Gourmet Warriors

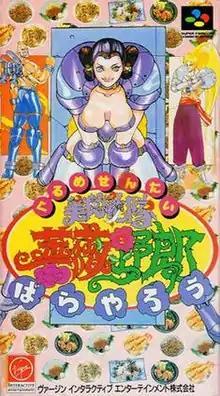
Original Japanese Super Famicom cover art

is a surrealistic side-scrolling beat-'em-up developed by Winds and published by Virgin Interactive Entertainment for the Super Famicom in 1995 only in Japan.